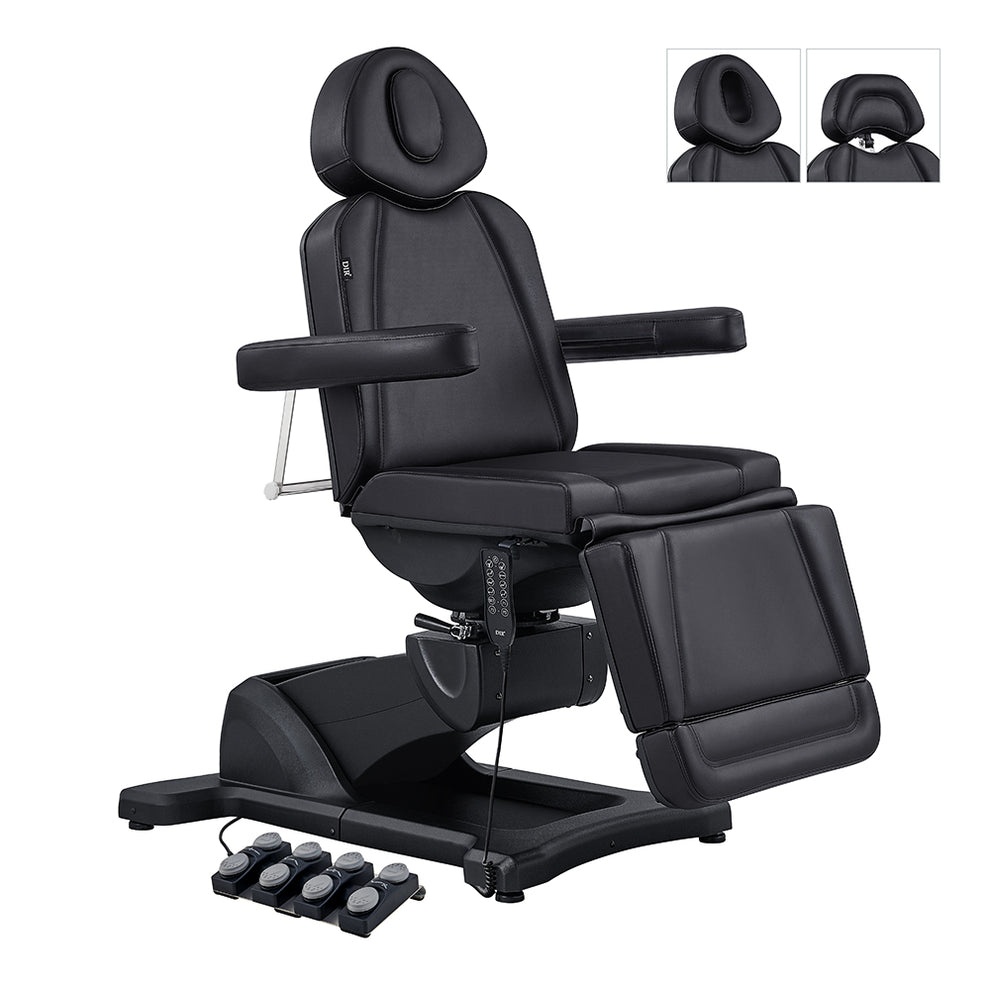
Pavo FACIAL Beauty Bed & Chair in Black - Full Electrical with 4 Motors DIR
DIR Pavo: The Ultimate Electric Medical Spa Treatment Table & Med Spa Bed Experience clinical precision and spa luxury with the DIR Pavo Electric Medical Spa Chair. Engineered for medical spas, hospitals, dental offices, and esthetician studios, this 4-motor electric med spa chair delivers unmatched versatility as a facial treatment chair, exam table, and medical-grade treatment table. Featuring effortless swivel rotation and dual hand remote + foot remote controls, the Pavo Electric Esthetician Chair redefines efficiency for procedures from eyelash extensions to podiatry exams. Standard Features: 4-Motor Precision Adjustability Silent electric motors independently control height, backrest, leg rest, and tilt for perfect positioning in the spa or exam treatment sessions. Preset Memory Setting: Intelligent Efficiency One-Touch Position Recall & Save 3 custom configurations 240° Swivel Rotation from left to right Rotate 120° from center in either direction for a maximum of 240° – ideal for med spa treatment chairs and dental procedures. Dual Remote Operation Hand remote for detailed adjustments + foot remote for hands-free control during facial treatments, medical exams, or esthetician services. Dual Headrest Options included Multi-Point Adjustable Headrest: 180° adjustable tilt and Lockable Ergonomic Positions or facials, dental work, and optometry exams. Facedown Headrest: Breathable Cutout Design with pressure-free support for prone positioning during massages or back tattoos. Extendable & Removable Headrest/Footrest Reversible & Removable Armrests 180° Swivel Function: Flip inward for patient security or outward for side access. Tool-Free Removal: Detach in 3 seconds for bariatric transfers or open-access procedures. Medical-Grade Construction Heavy-duty steel frame, medical upholstery, and a 400 lb. weight capacity. Built for daily use in hospitals and high-traffic spas. Fully assembled out of the box Power requirement: 110V Warranty: 1 Year Warranty Instructions Dimension Images: Why buy from us? We're an authorized dealer and give you the full manufacture warranty. We are run by Massage Therapists who care about quality! We've been in business since 2006 and our customers love us. Till this day the owner himself still personally emails every customer! We ship out all tables and chairs as quickly as humanly possible. We're not an eCommerce company, we are a family owned business that cares! Just read the real, verified customer reviews and see for yourself. Order Today and Leave the Rest to Us!
Brand: DIR
Category: Business & Industrial > Medical > Medical Furniture > Examination Chairs & Tables > Examination Chairs > Powered Examination Chairs